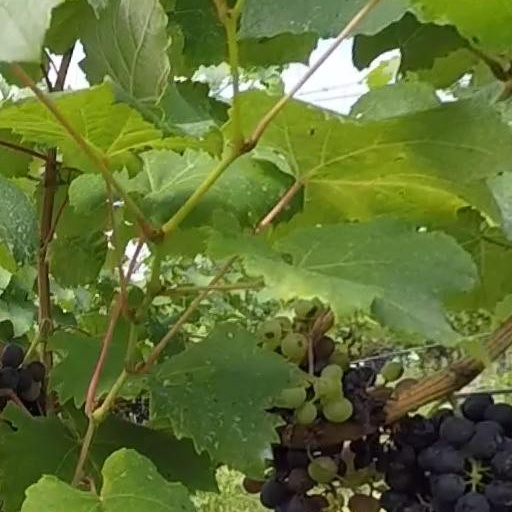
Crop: grape